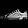
Label: Sneaker